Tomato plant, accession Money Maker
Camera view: vertical (180 deg); turntable rotation: 300 degrees
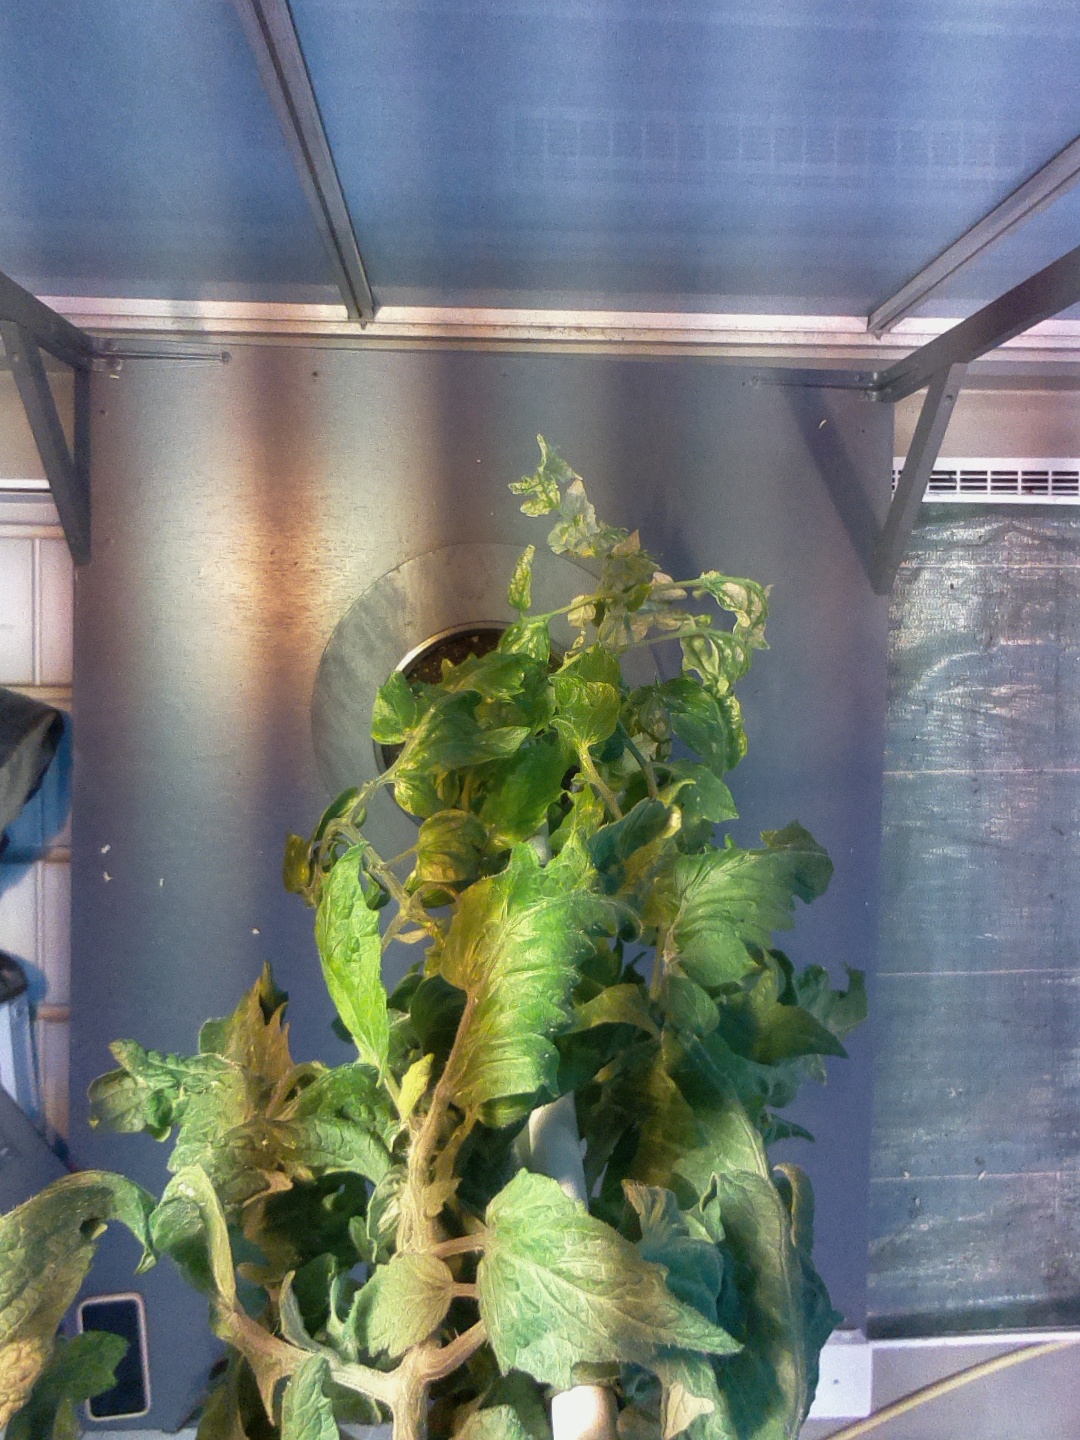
BBCH growth stage 79: 90% -100% of final fruit size